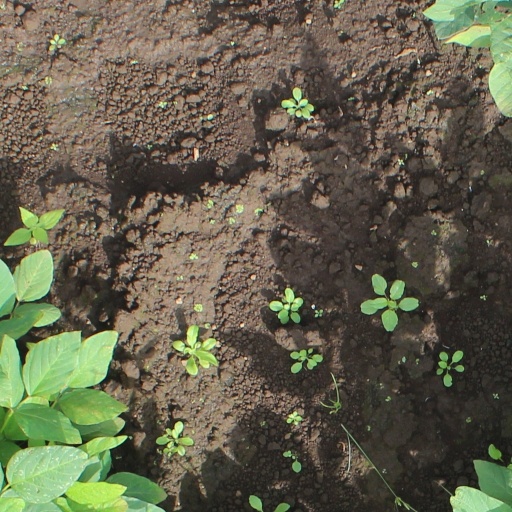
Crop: soybean